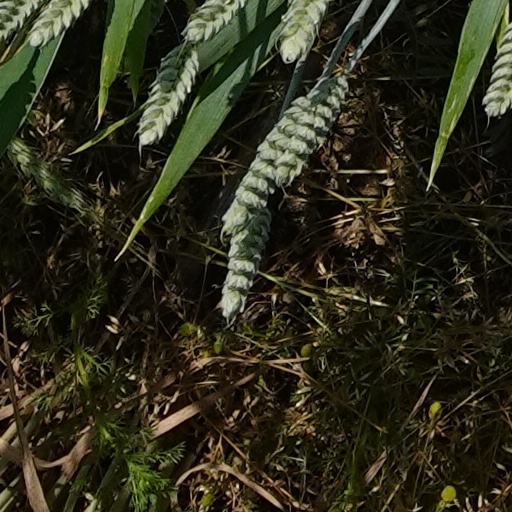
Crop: wheat